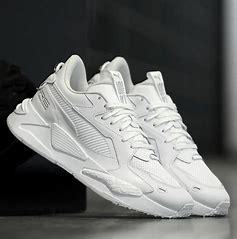
Brand: Puma
Model: Rs Z